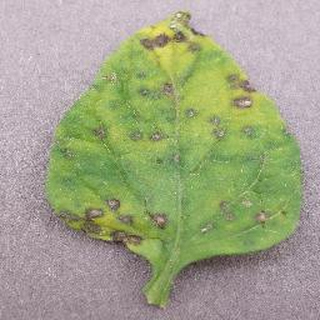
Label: tomato_septoria_leaf_spot